Networking cable

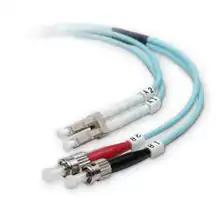
Multi-mode fiber cables with LC (top) and ST (bottom) optical fiber connectors, both with protective caps in place.

An optical fiber cable consists of a center glass core surrounded by several layers of protective material. The outer insulating jacket is made of Teflon or PVC to prevent interference. It is expensive but has higher bandwidth and can transmit data over longer distances. There are two major types of optical fiber cables: shorter-range multi-mode fiber and long-range single-mode fiber.